James Clark Ross

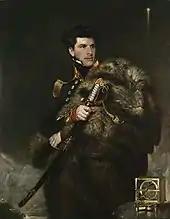
"Commander James Clark Ross, R.N., Discoverer of the North Pole" by J R Wildman, 1834

Rear-Admiral of the Red Sir James Clark Ross (15 April 1800 – 3 April 1862) was a Royal Navy officer and explorer who explored both the North and South Poles. In the Arctic, he participated in two expeditions led by his uncle, John Ross, and in four led by William Edward Parry: in the Antarctic, he led his own expedition from 1839 to 1843.